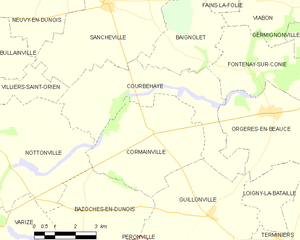
Carte de Courbehaye et des communes limitrophes (2012).
Courbehaye [kuʁbøaj] est une commune française située dans le département d'Eure-et-Loir en région Centre-Val de Loire. Elle fait partie d'une zone écologique protégée du réseau Natura 2000. C'est une zone importante pour la conservation des oiseaux de la vallée de la Conie.